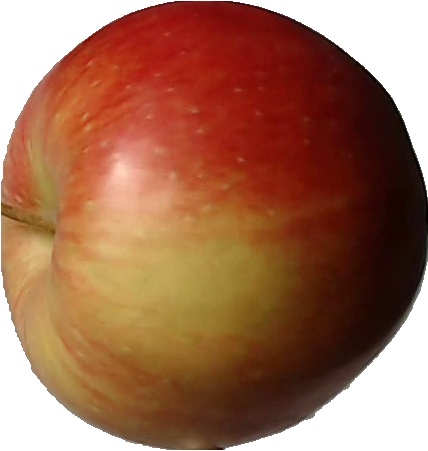
Label: apple_red_2